Esmond Romilly

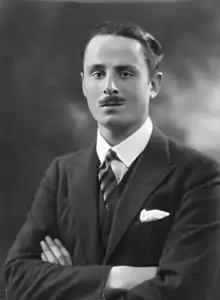
Mosley at about the time of his meeting with Romilly

In her biographical study, Meredith Whitford describes the adolescent Esmond as "conceited, bumptious, argumentative, spoilt, ambitious for authority, a grubby, unhandy child, extroverted and lazy and too intelligent for his surroundings". However, there is little evidence of rebellion on Esmond's part during his first two years at Wellington. In general, he wrote, his politics were of the "Daily Express" variety. He describes himself since his Newlands days as a romantic Tory, a Jacobite (supporter of the Stuart claim to the British throne), and after meeting Sir Oswald Mosley in October 1931 was briefly attracted to the latter's New Party – he recalls distributing some New Party literature among his fellow-Wellingtonians. Esmond also records a violent quarrel that arose over his decorating his bed with a tartan rug as an ostentatious display of his Jacobitism, but such incidents were rare. In the main he had, according to Whitworth, succumbed to conformity, "abandon[ing] the romantic calls of the past for the strident demands of the present". At the end of his first year, he was awarded a prize – "Middle School Recitation, Third Block" – which he received on Speech Day from the hands of the Duke of Connaught.